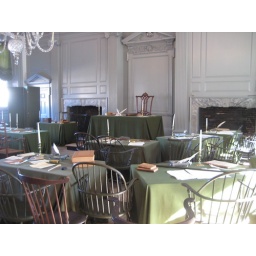
The room where George Washington presided over the Constitutional Convention. The chair at the president's desk is original.